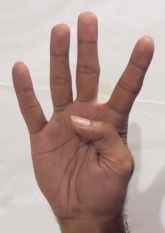
ASL sign: 4